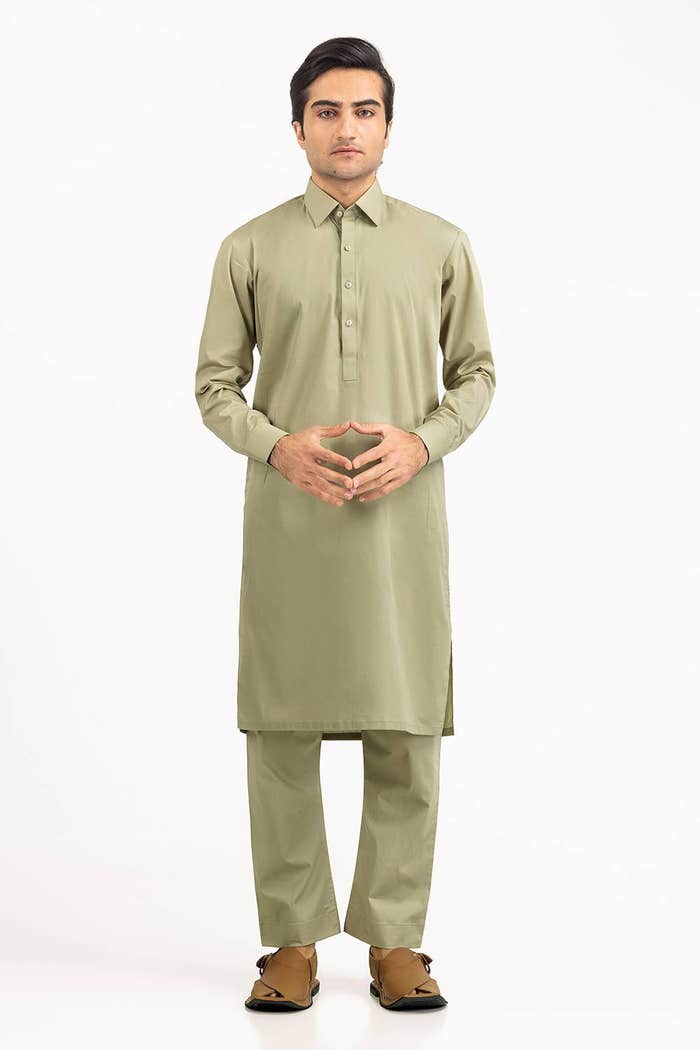
khaki kurta pajamas